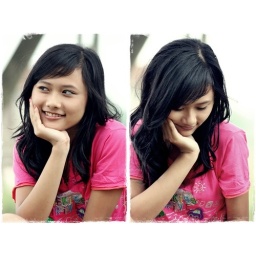
girl in pink